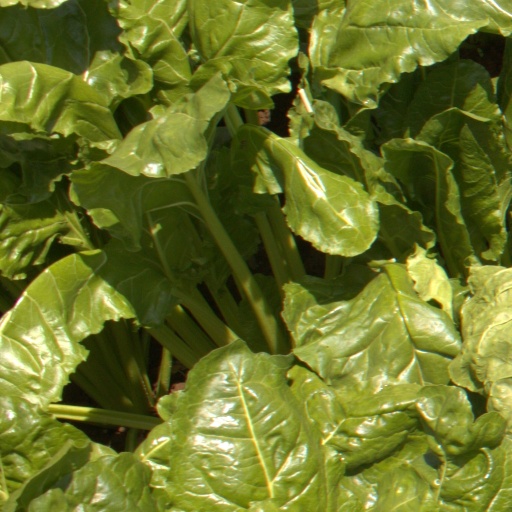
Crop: sugar beet